Vertebrate

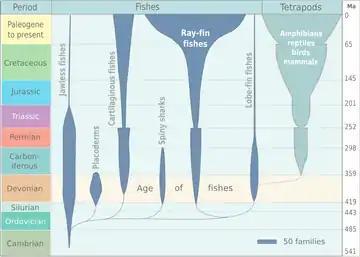
Diversity of various groups of vertebrates through the geologic ages. The width of the bubbles signifies the number of families.

The Cenozoic, the current era, is sometimes called the "Age of Mammals", because of the dominance of the terrestrial environment by that group. Placental mammals have predominantly occupied the Northern Hemisphere, with marsupial mammals in the Southern Hemisphere.